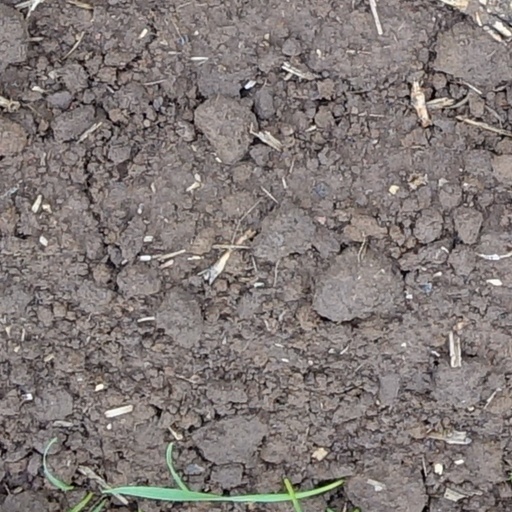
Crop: wheat